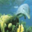
Label: dolphin